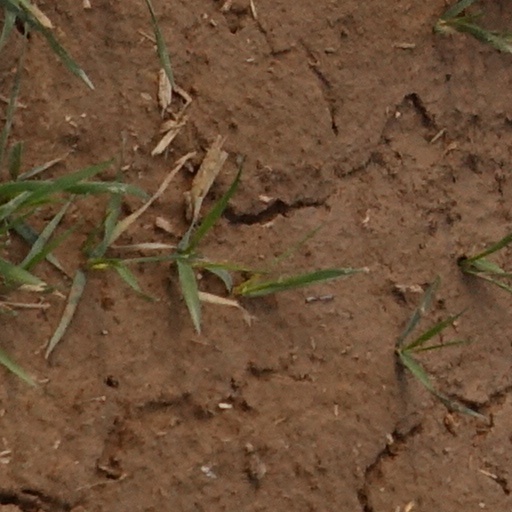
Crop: wheat